David Suzuki

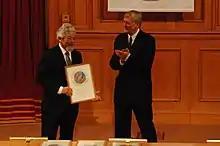
Suzuki receives the Right Livelihood Award from Jakob von Uexküll.

Suzuki is the author of 52 books (nineteen for children), including "", "", "The Sacred Balance", "Genethics", "Wisdom of the Elders", "Inventing the Future", and the best-selling "Looking At Senses" a series of children's science books. This is a partial list of publications by Suzuki: